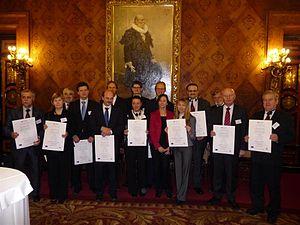
La Baltic Sea Academy est un réseau de 15 universités de 9 pays riverains de la région de la mer Baltique. Elle a été initiée par le Parlement Hanséatique et établie en tant qu'association à but non lucratif en février 2010. L'objectif commun est de faire le lien entre les petites et moyennes entreprises et le monde universitaire. Cette association soutient activement les entreprises en leur proposant des solutions concrètes en matière de R&D, mais elle crée et met également en œuvre des programmes sur mesure pour les PME. La promotion de solutions innovantes pour ces entreprises est une priorité pour les tâches de R&D réalisées.En ce qui concerne les cursus d'études créés, l'accent est mis sur le système d'éducation double, permettant une combinaison de compétences pratiques et de connaissances universitaires.